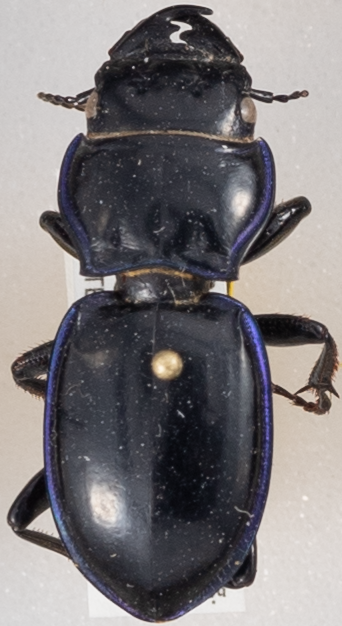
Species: Pasimachus elongatus
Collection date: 2014-06-24 04:00:00
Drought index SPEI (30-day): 0.71
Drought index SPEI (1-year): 0.54
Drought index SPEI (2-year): -1.01